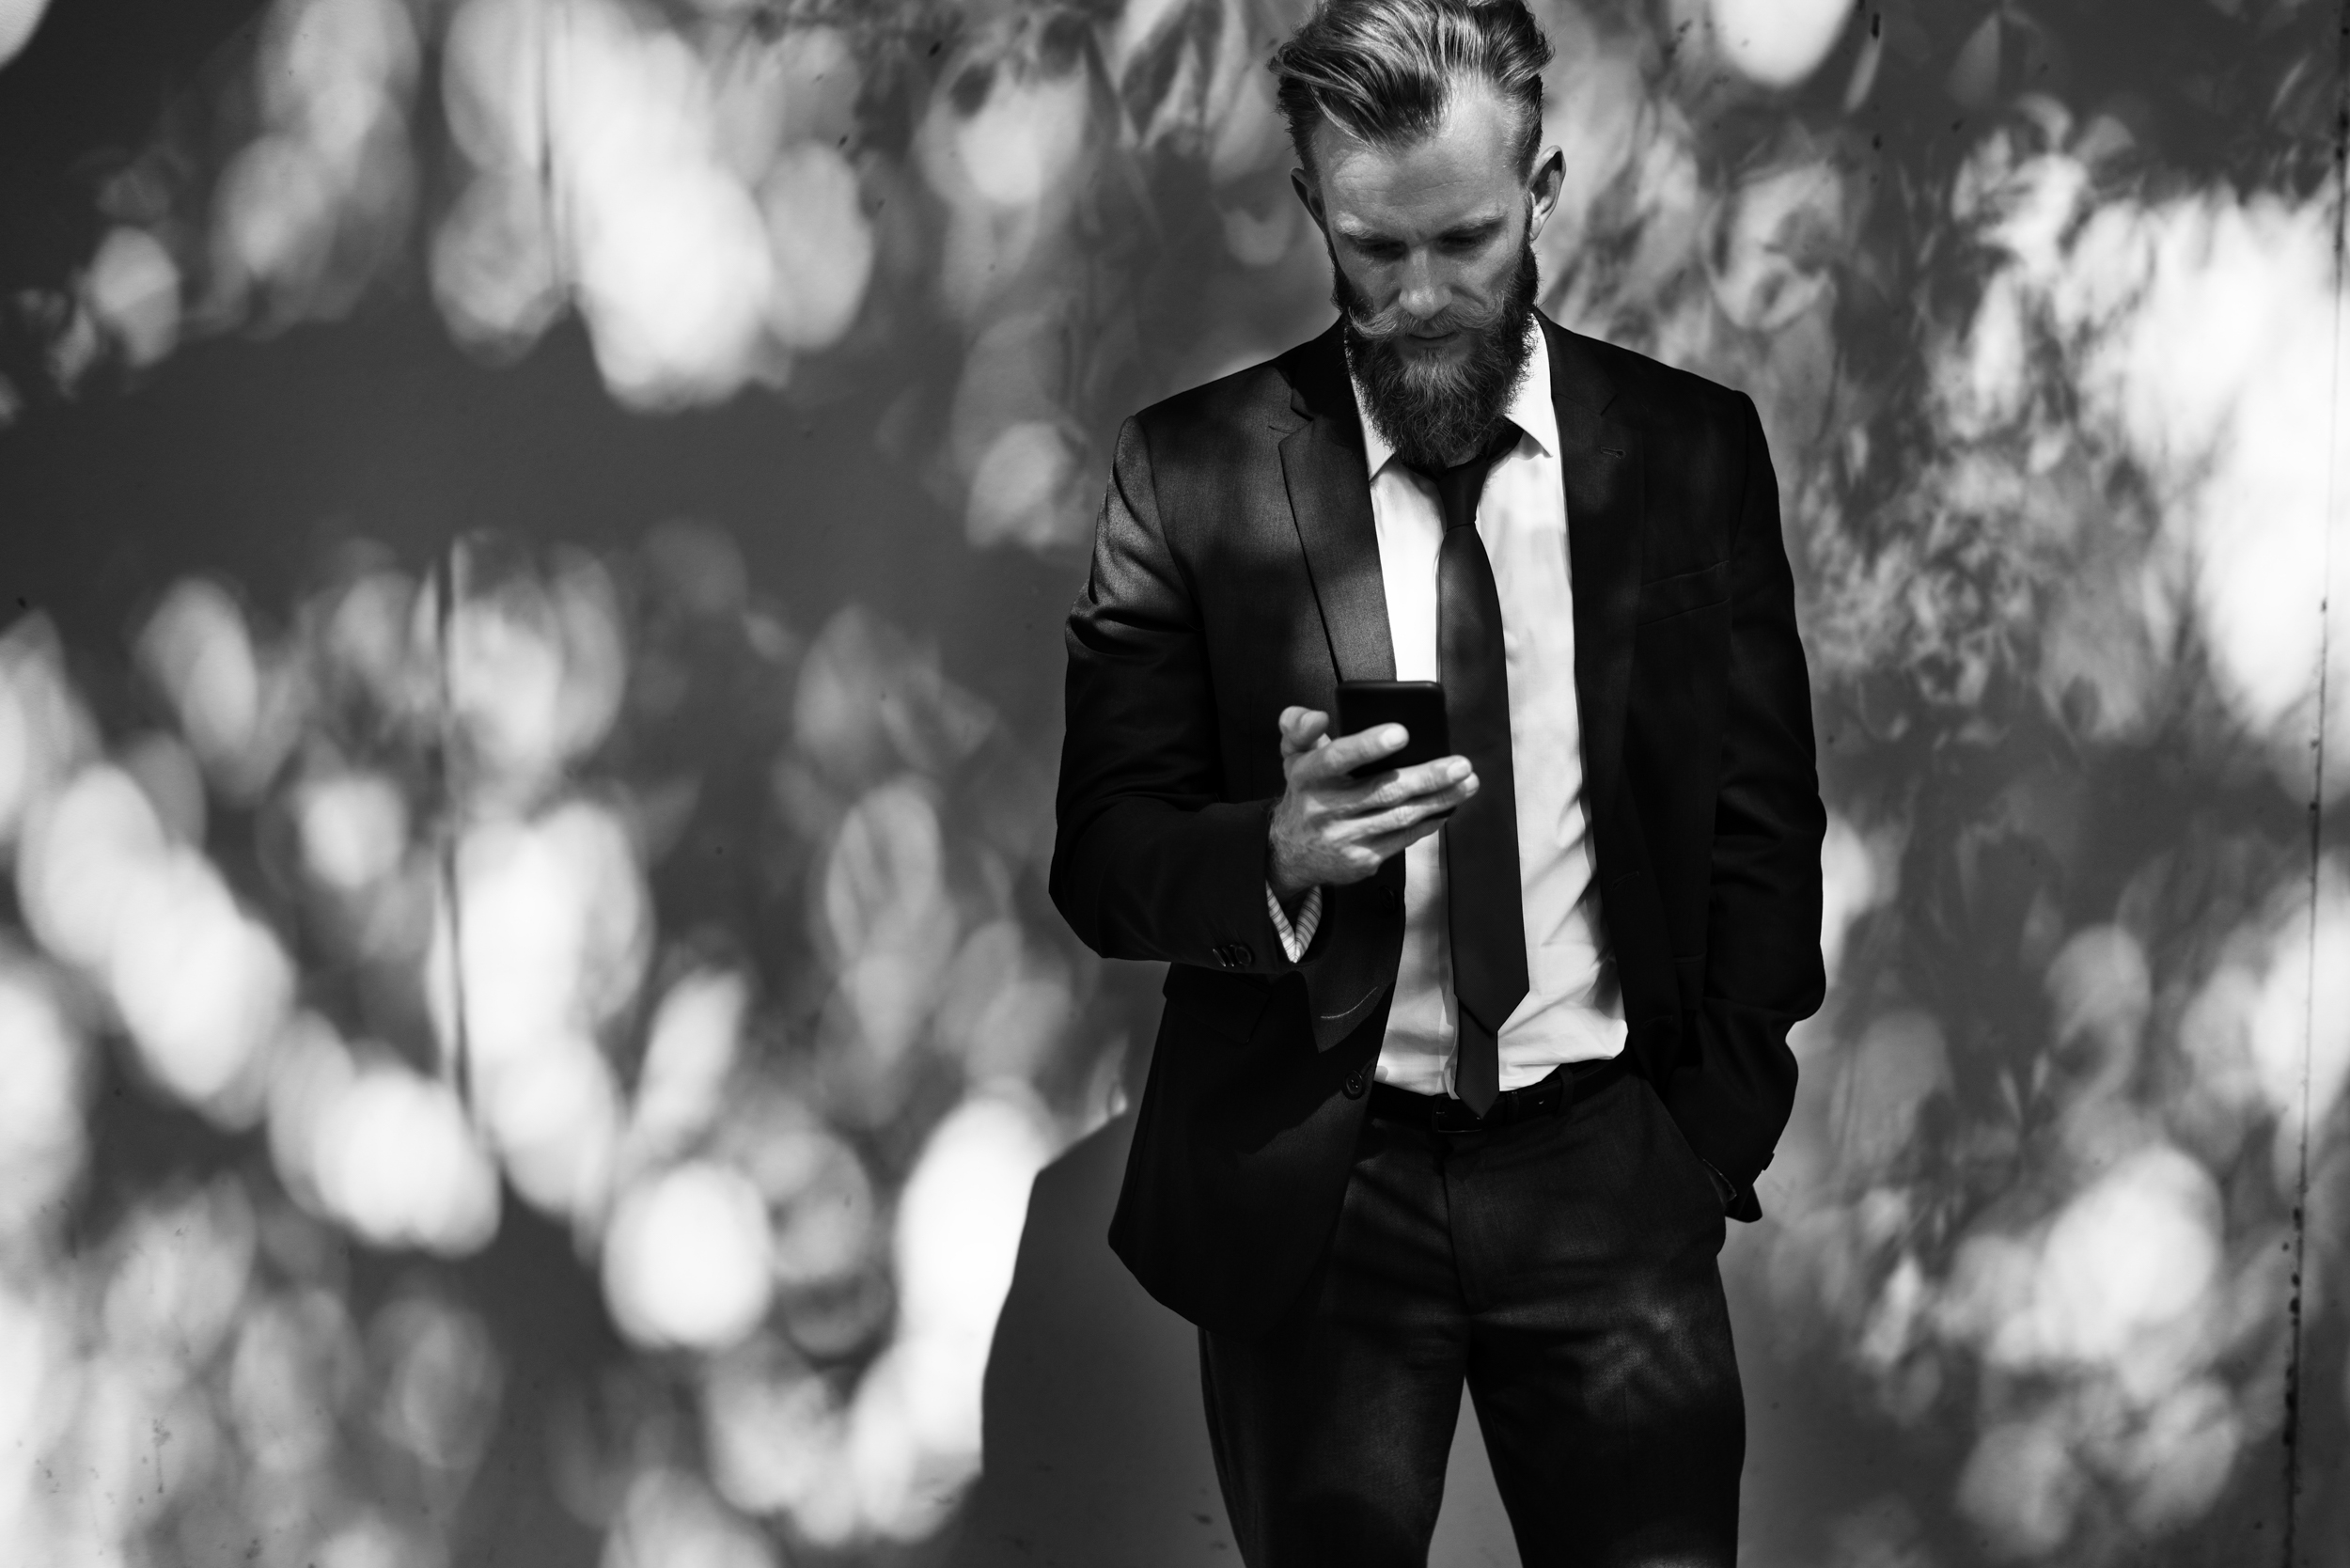
photograph, black, suit, black and white, monochrome photography, formal wear, standing, photography, monochrome, tuxedo, portrait, style, portrait photography, white collar worker